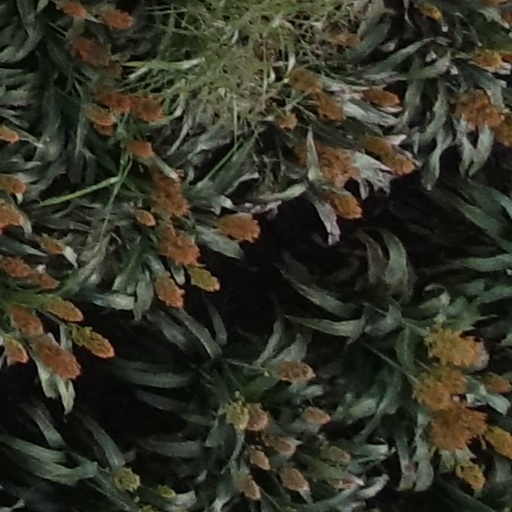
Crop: sorghum